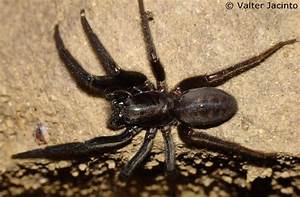
Label: ragno